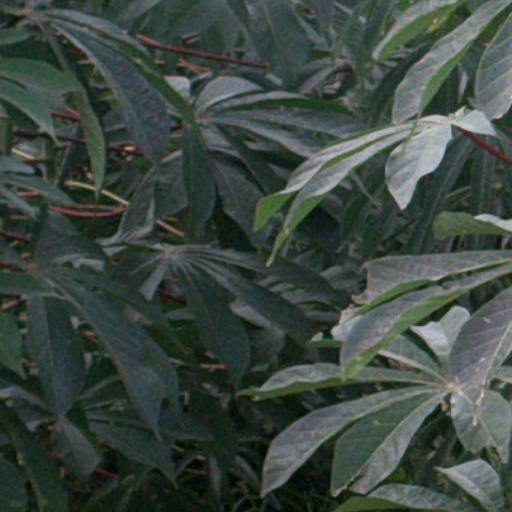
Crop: cassava